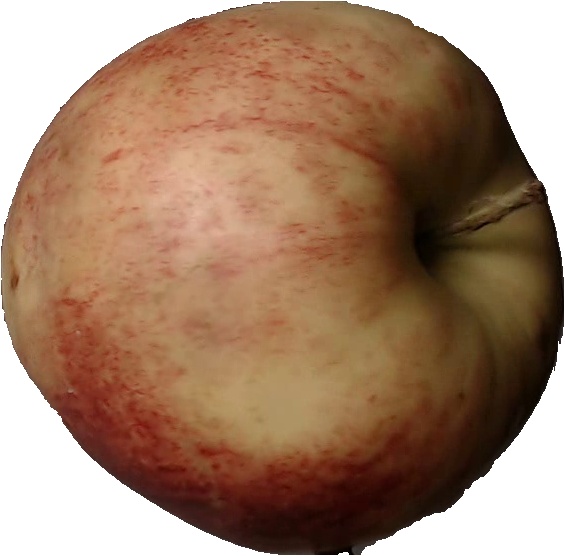
Label: apple_red_3